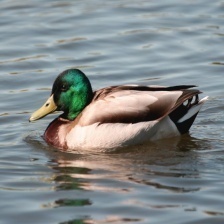
Species: MALLARD DUCK
Scientific name: ANAS PLATYRHYNCHOS
ImageNet parent category: drake